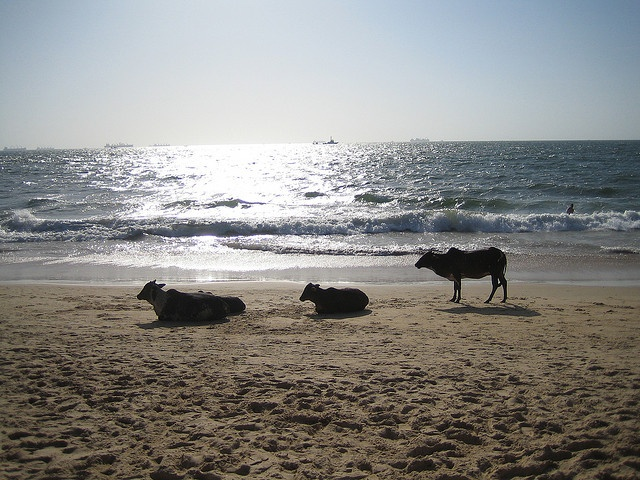
Three cows at the beach looking to the left.
Three animals enjoying the sun at the beach
Three animals by the shore of the beach.
Three cows are on the shore near the water.
Three cows sitting and walking along a beach next to the ocean.